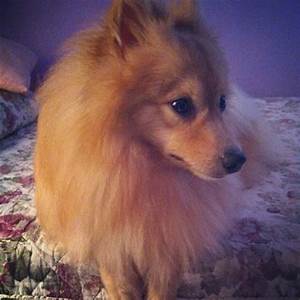
Label: cane